Seabee

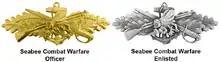
SCW insignia: Seabee Officers and enlisted

At present, there are six active-duty Naval Mobile Construction Battalions (NMCBs) in the United States Navy, split between the Pacific Fleet and the Atlantic Fleet.